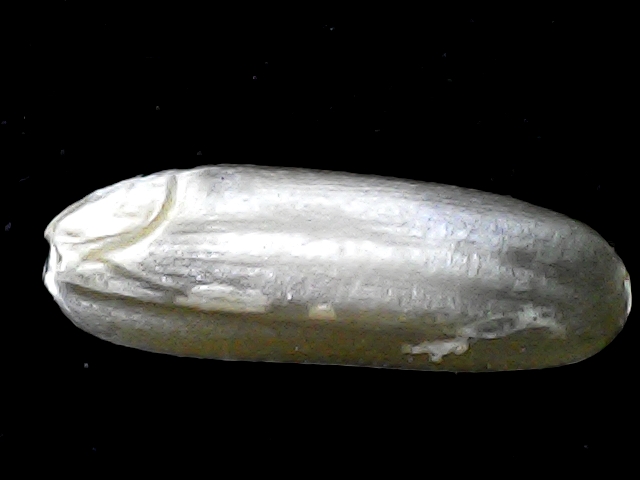
Rice variety: BR23